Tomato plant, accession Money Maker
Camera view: bottom (45 deg); turntable rotation: 270 degrees
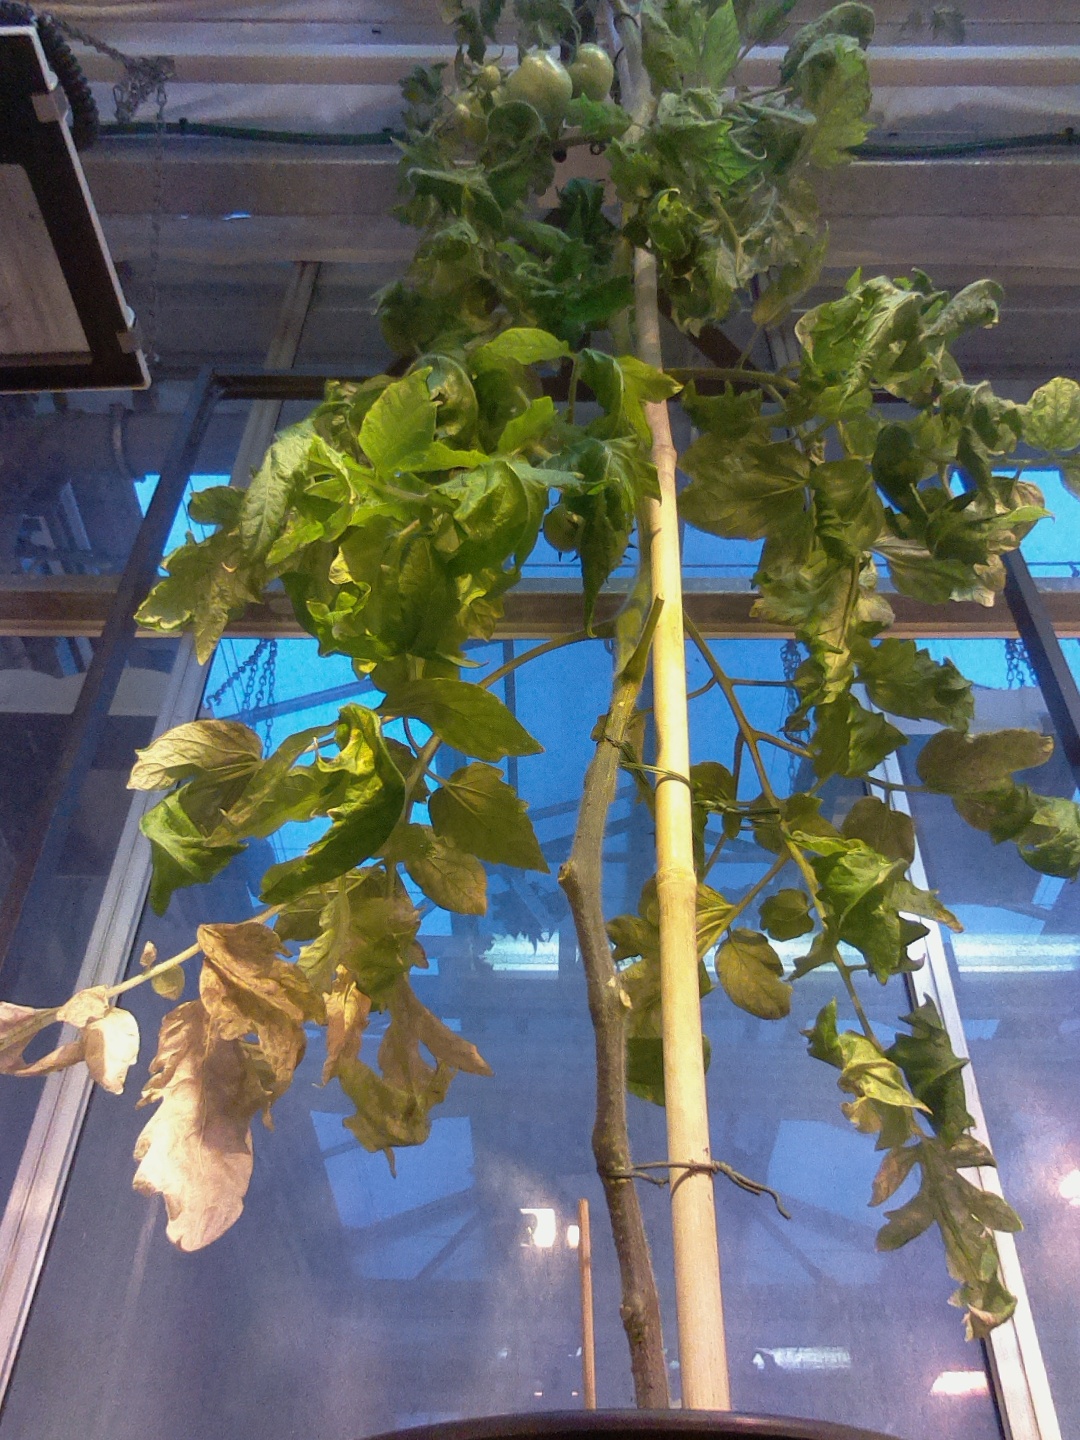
BBCH growth stage 76: 60%-70% of final fruit size